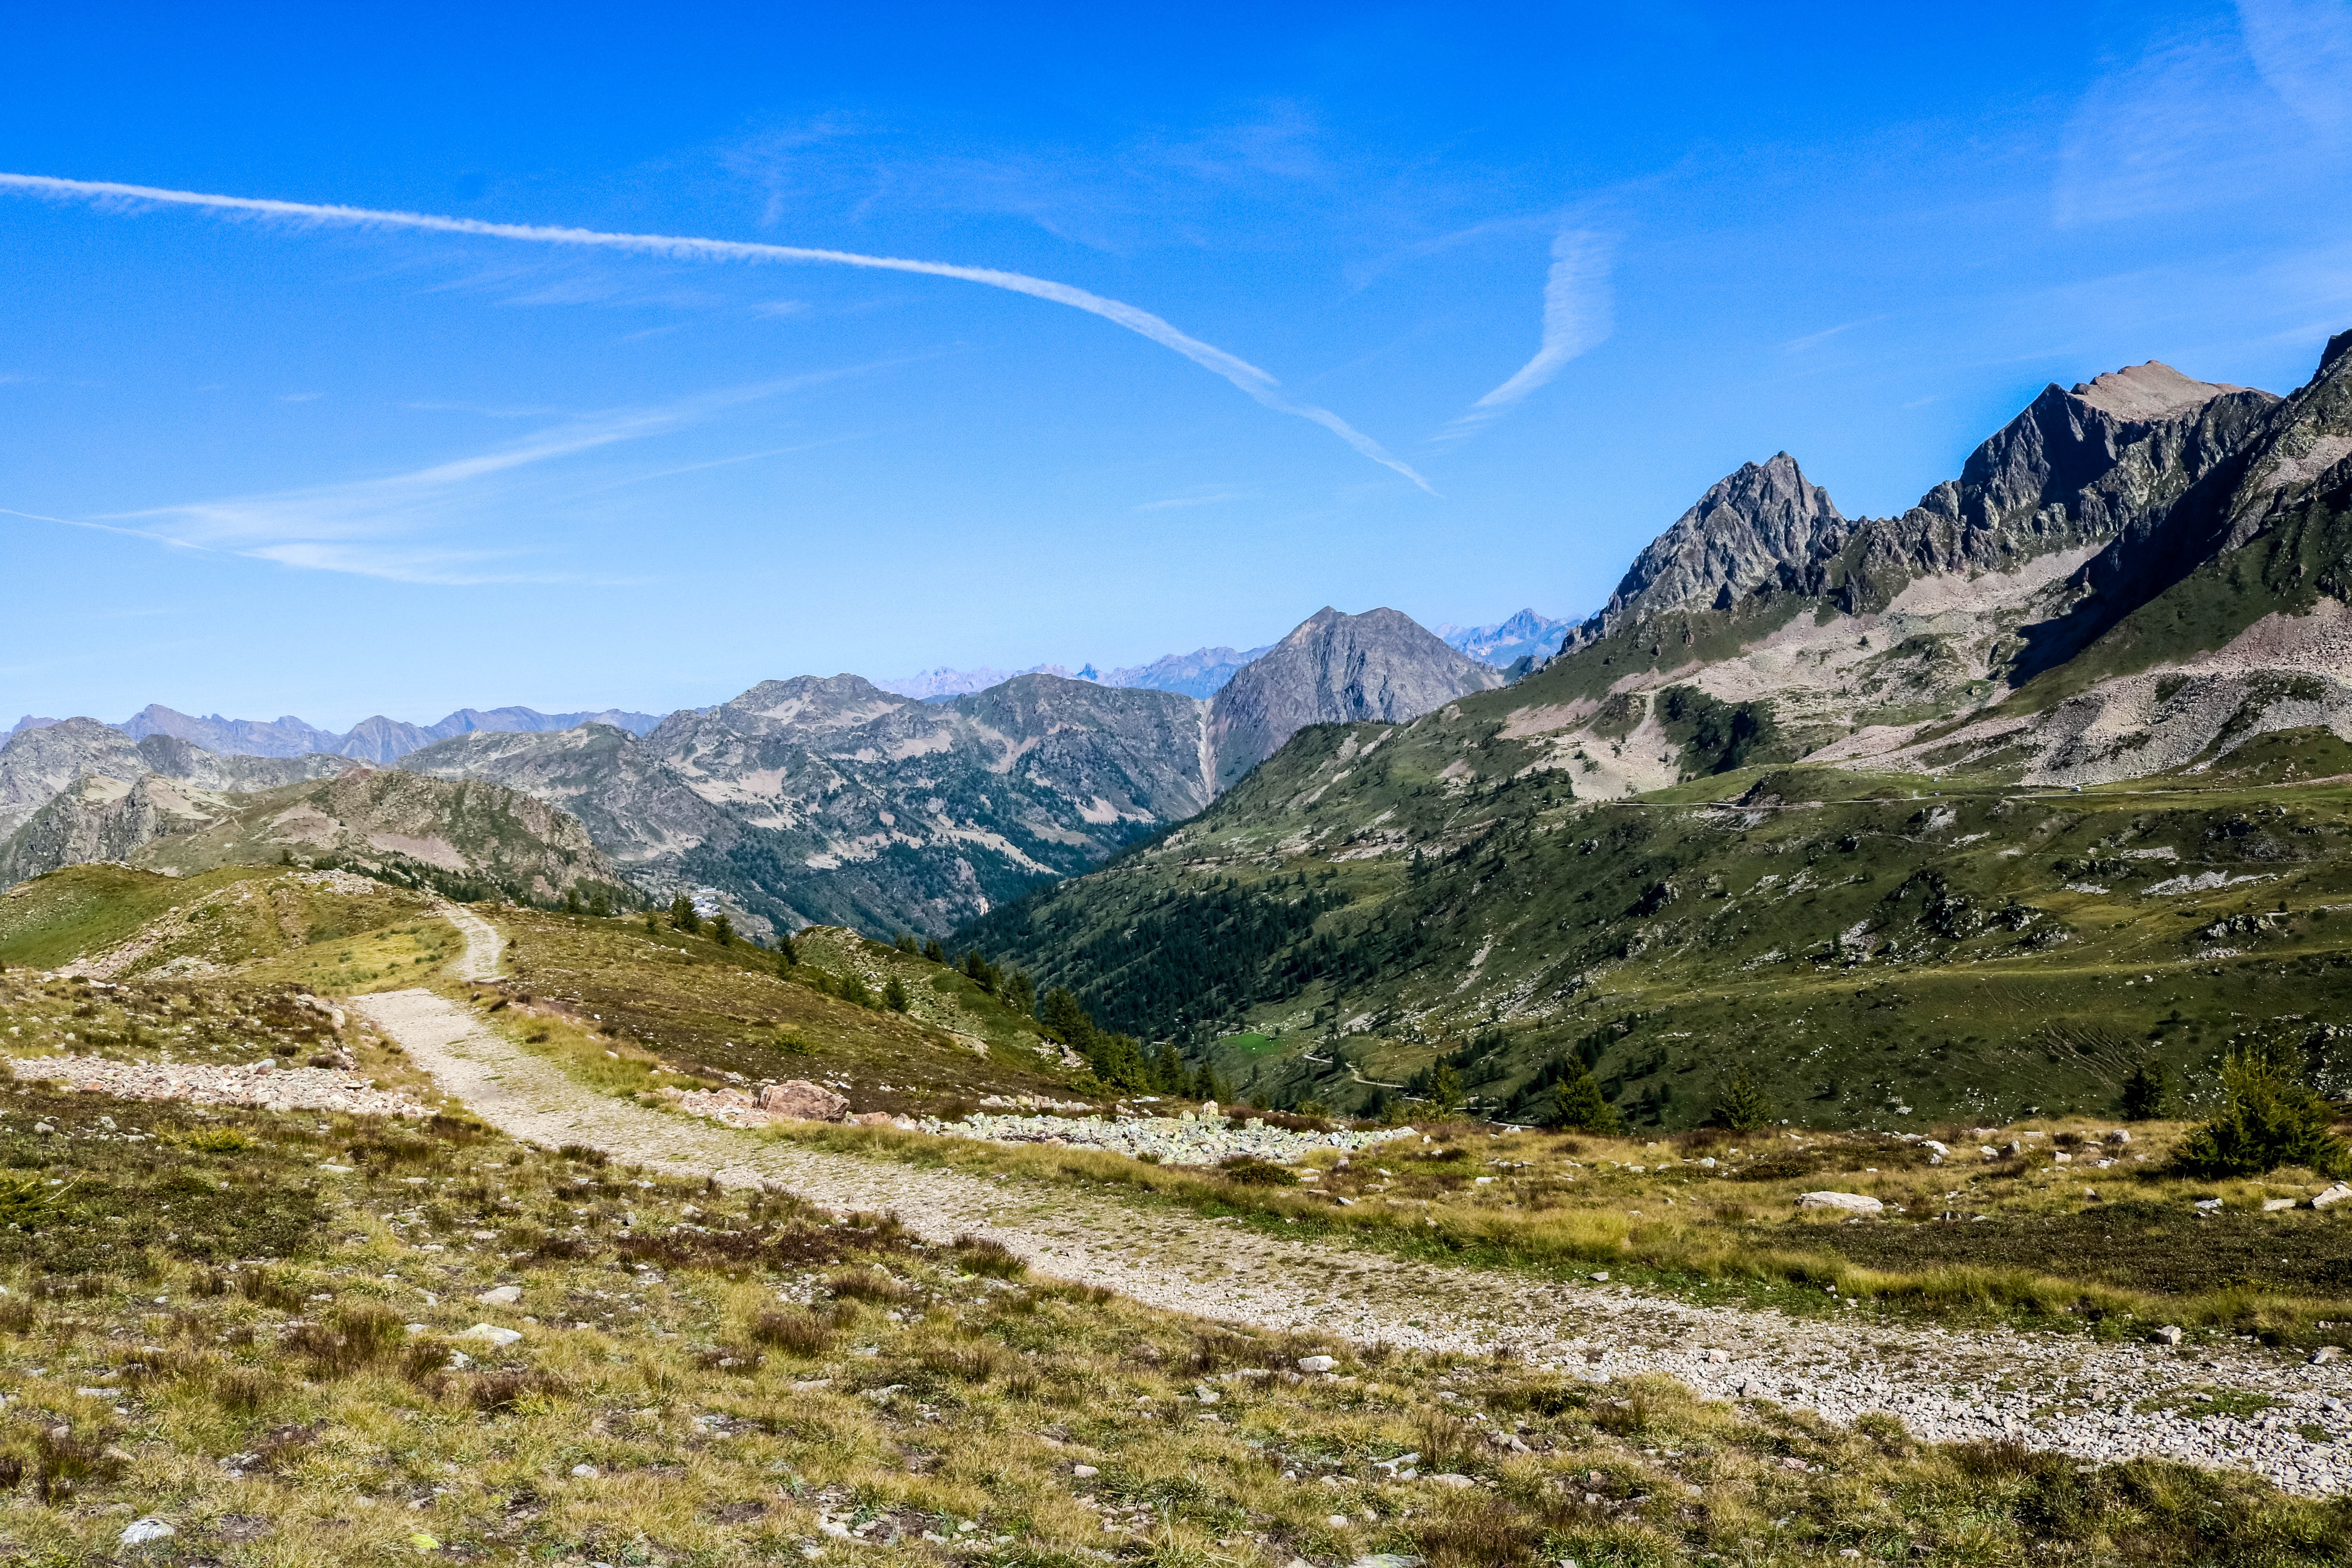
mountainous landforms, sky, mountain, mountain range, nature, wilderness, highland, mountain pass, mount scenery, alps, ridge, valley, path, grassland, hill, massif, fell, grass, cloud, meadow, tree, plateau, hill station, landscape, national park, pasture, escarpment, shrubland, elevation, field, plant community, bank, meteorological phenomenon